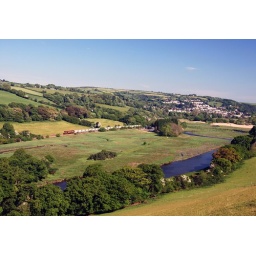
A  train of around 800 tons of china clay heads down the Fowey branch from Parkandillack, the 'young' river Fowey to the right.